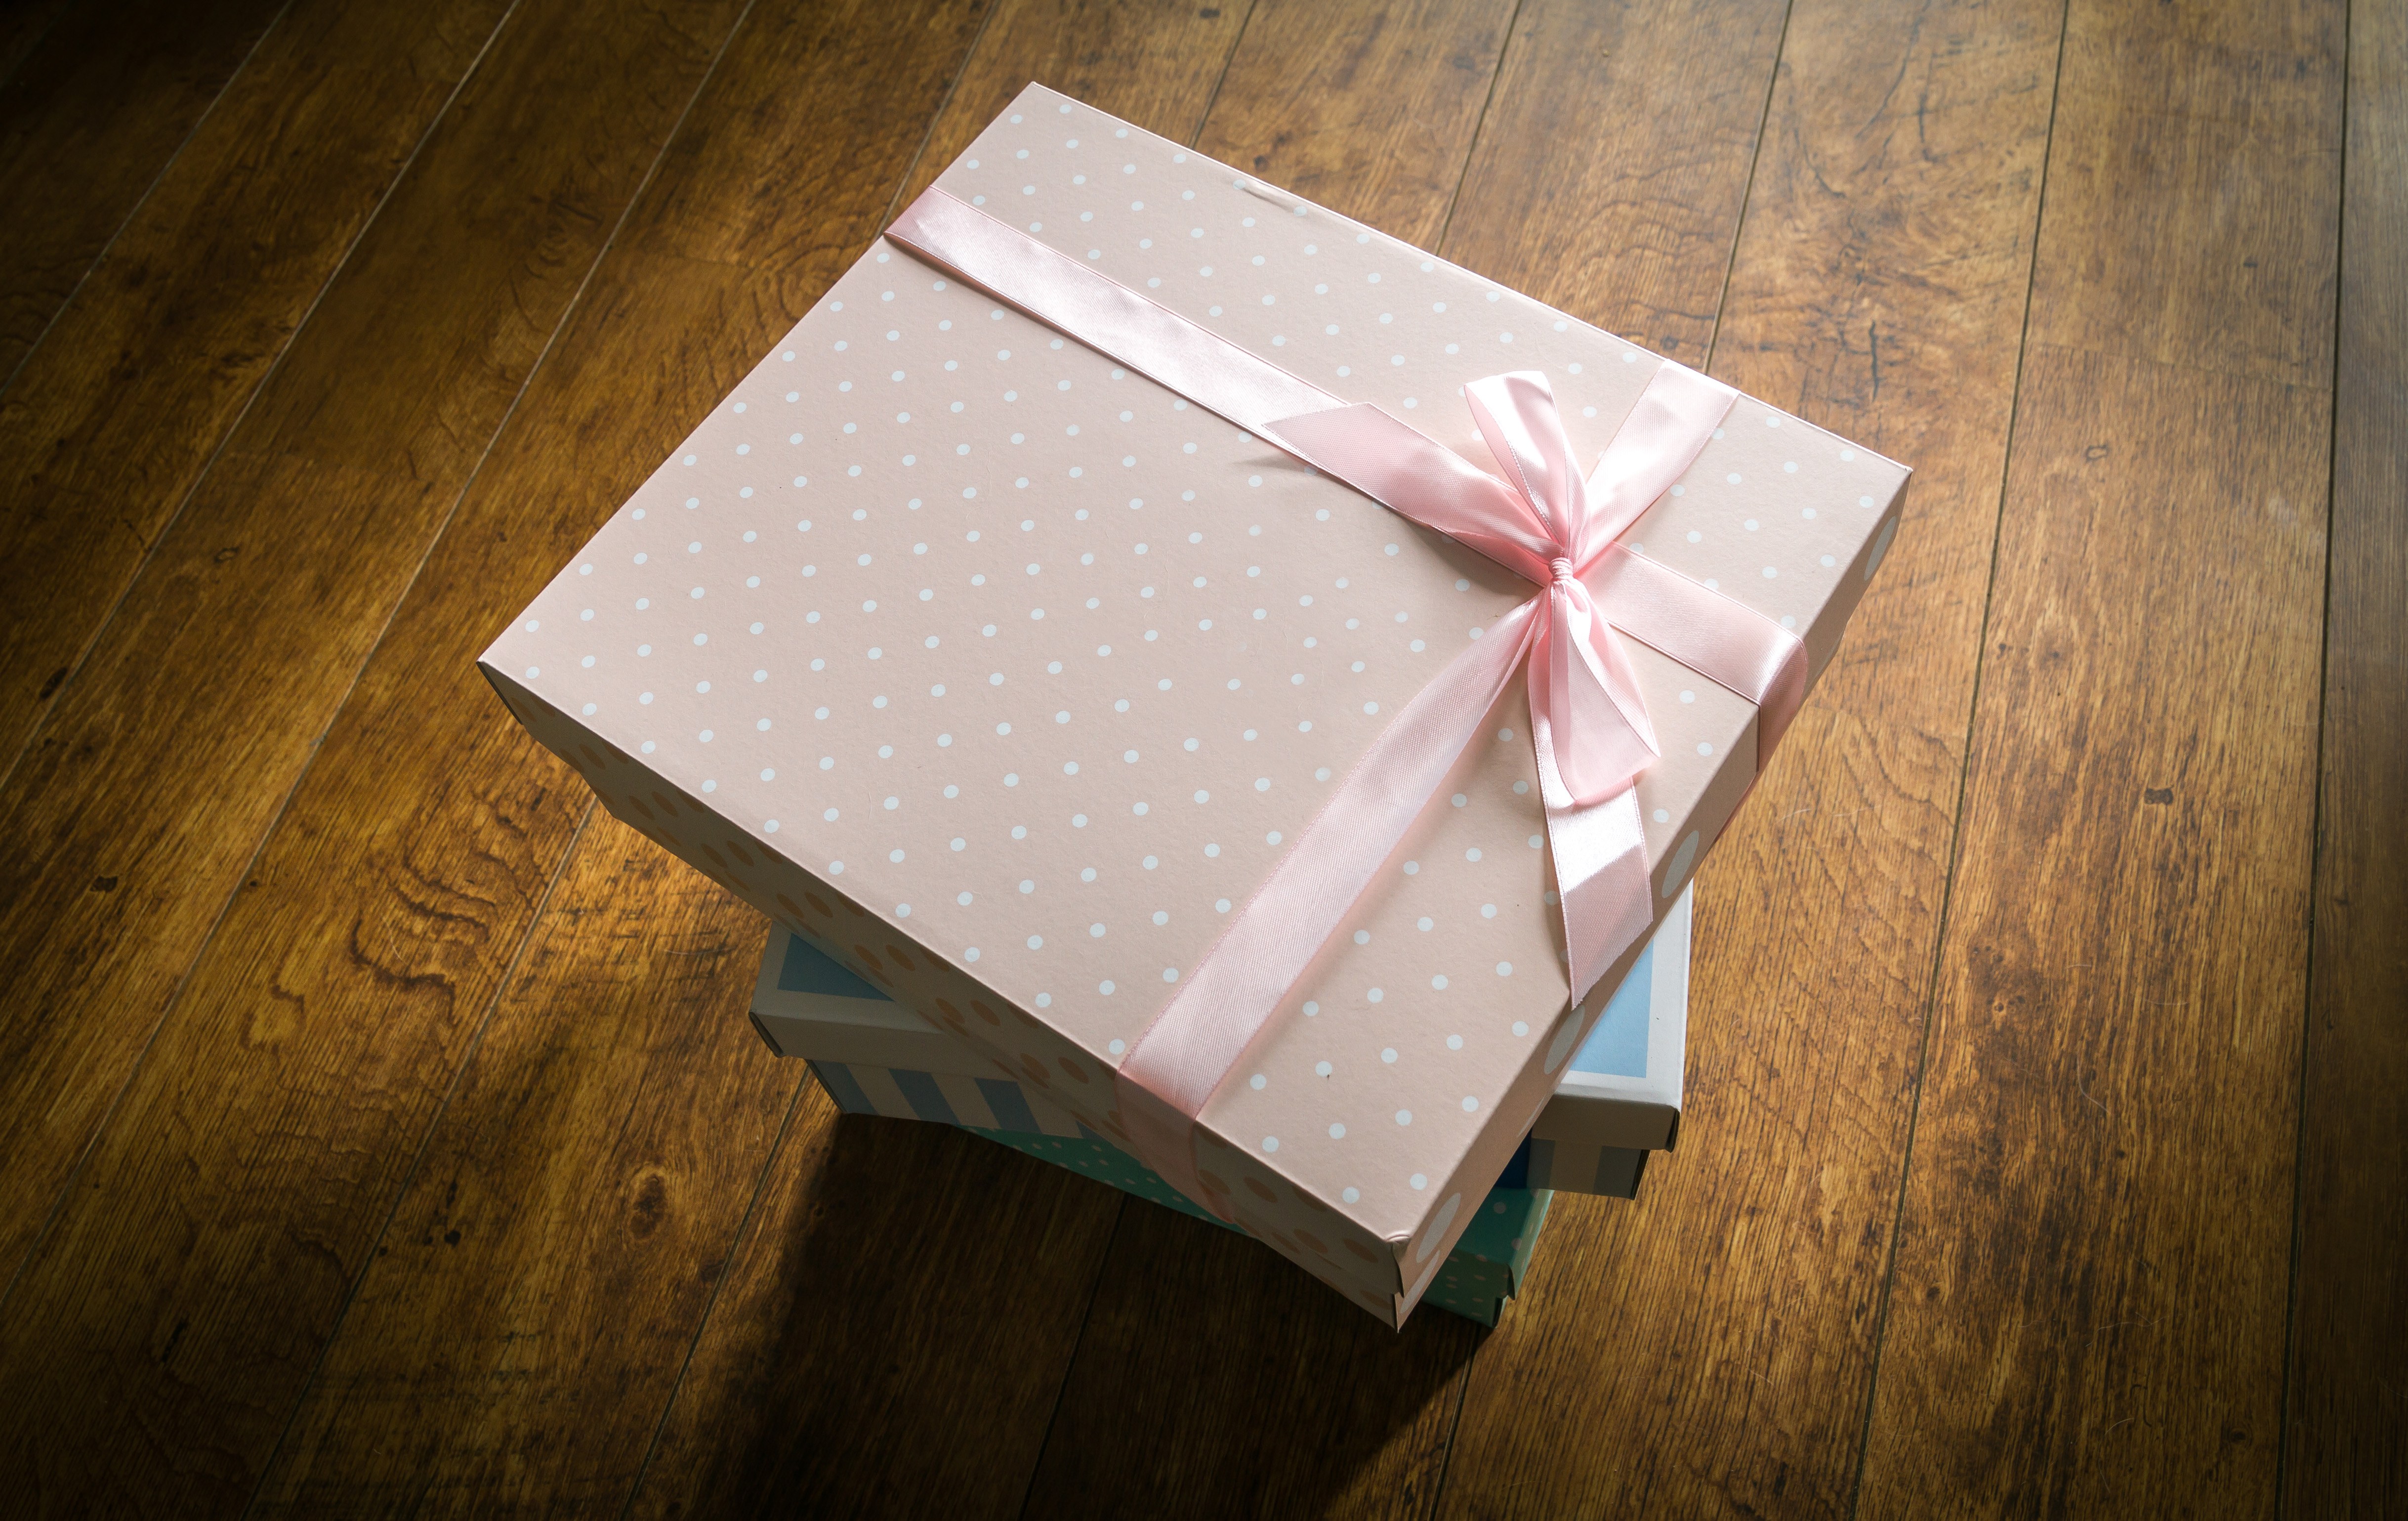
wood, floor, gift, color, shopping, colorful, christmas, paper, material, art, design, holidays, wooden, day, bow, ribbons, boxes, packaging, decorations, shape, birthday, presents, surprise, valentines, folding, wrap